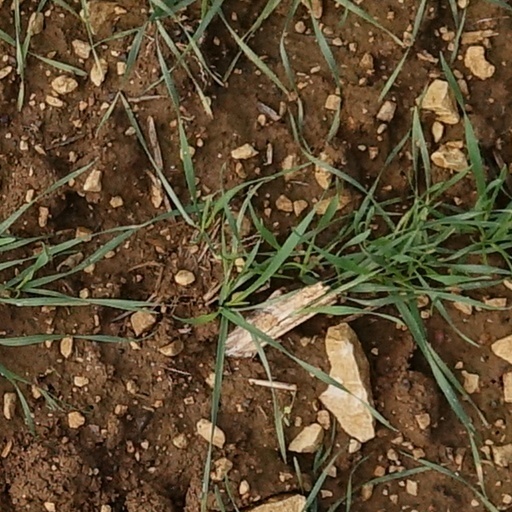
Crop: wheat